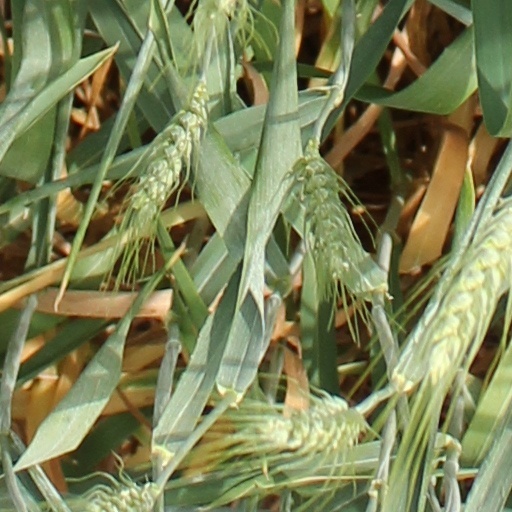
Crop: wheat